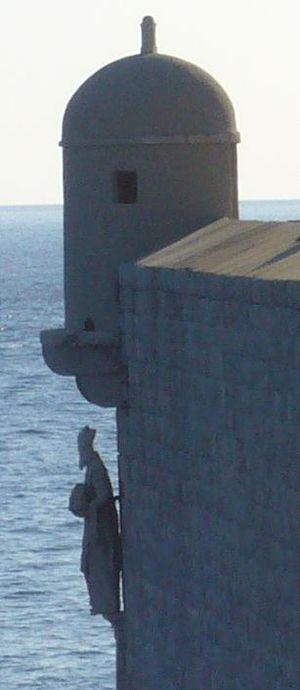
La république de Raguse était une cité-État et une république maritime dont la ville centre était Raguse. Elle fut créée à la suite du traité de Zadar le 27 juin 1358 et exista jusqu'à l'annexion française le 31 janvier 1808.